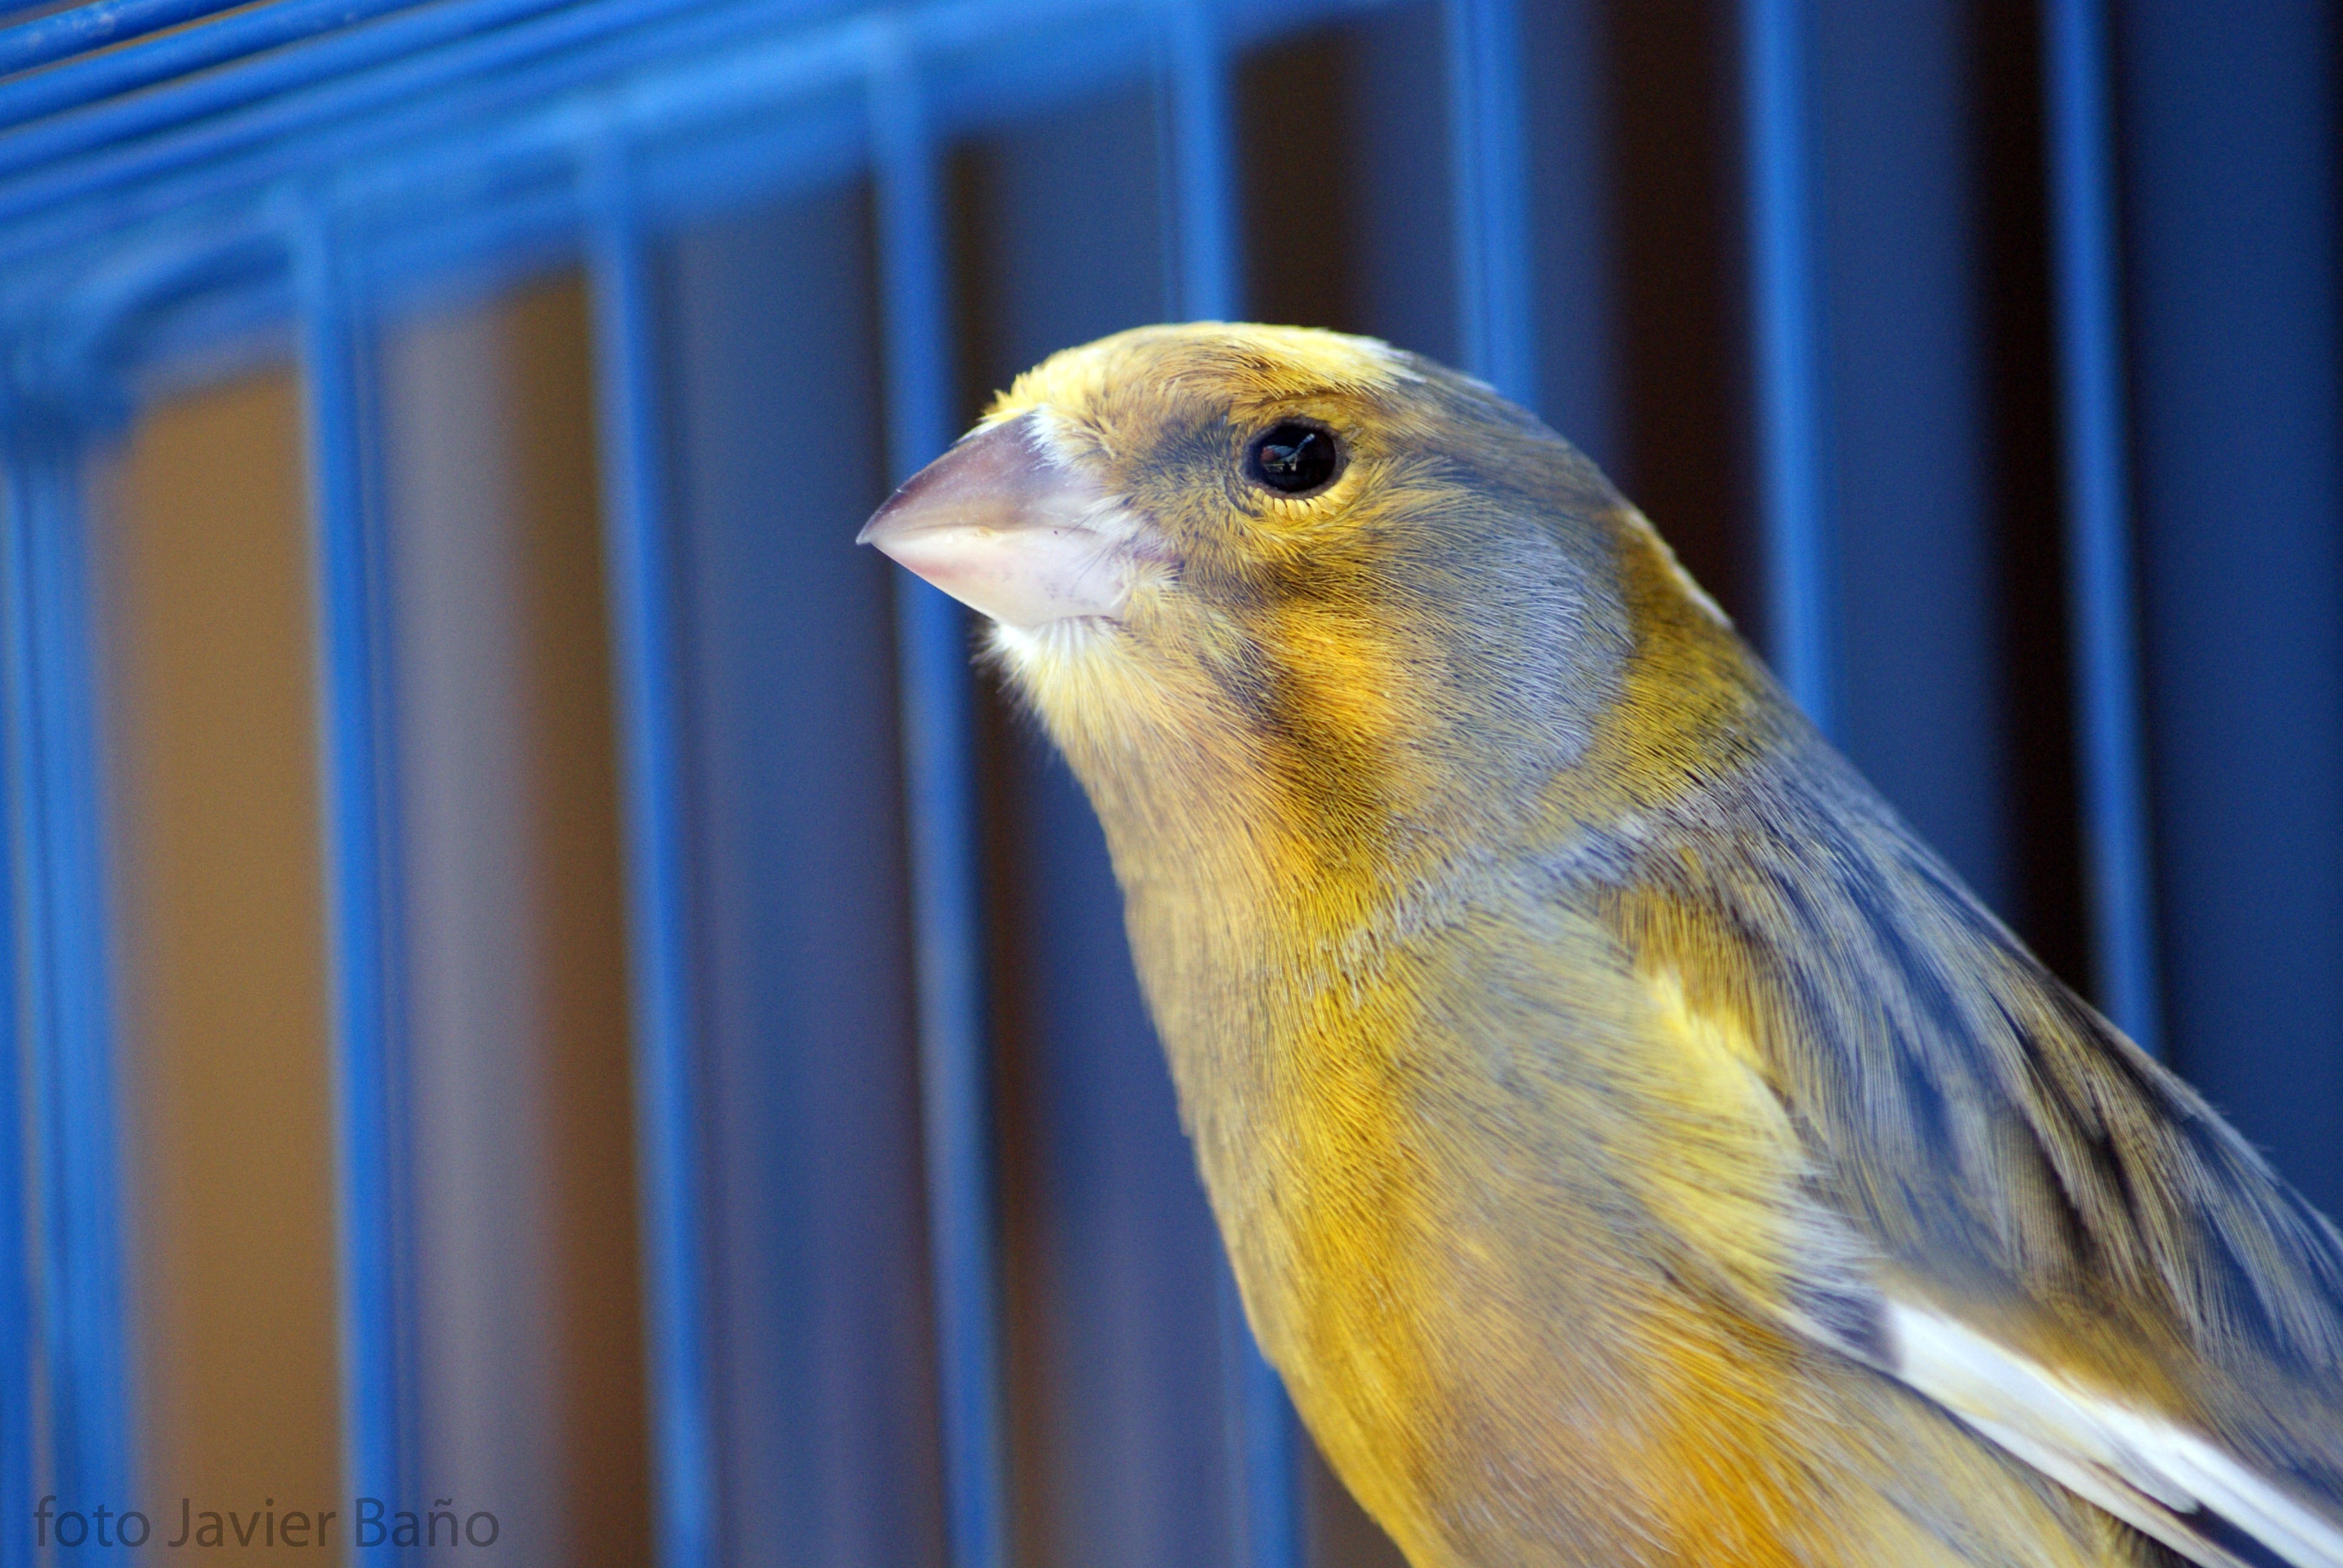
bird, wing, fly, wildlife, beak, blue, yellow, feather, avian, fauna, cage, sing, songbird, pets, vertebrate, parrot, domestic, finch, song, bluebird, species, birdcage, canary, nestling, old world flycatcher, perching bird, atlantic canary